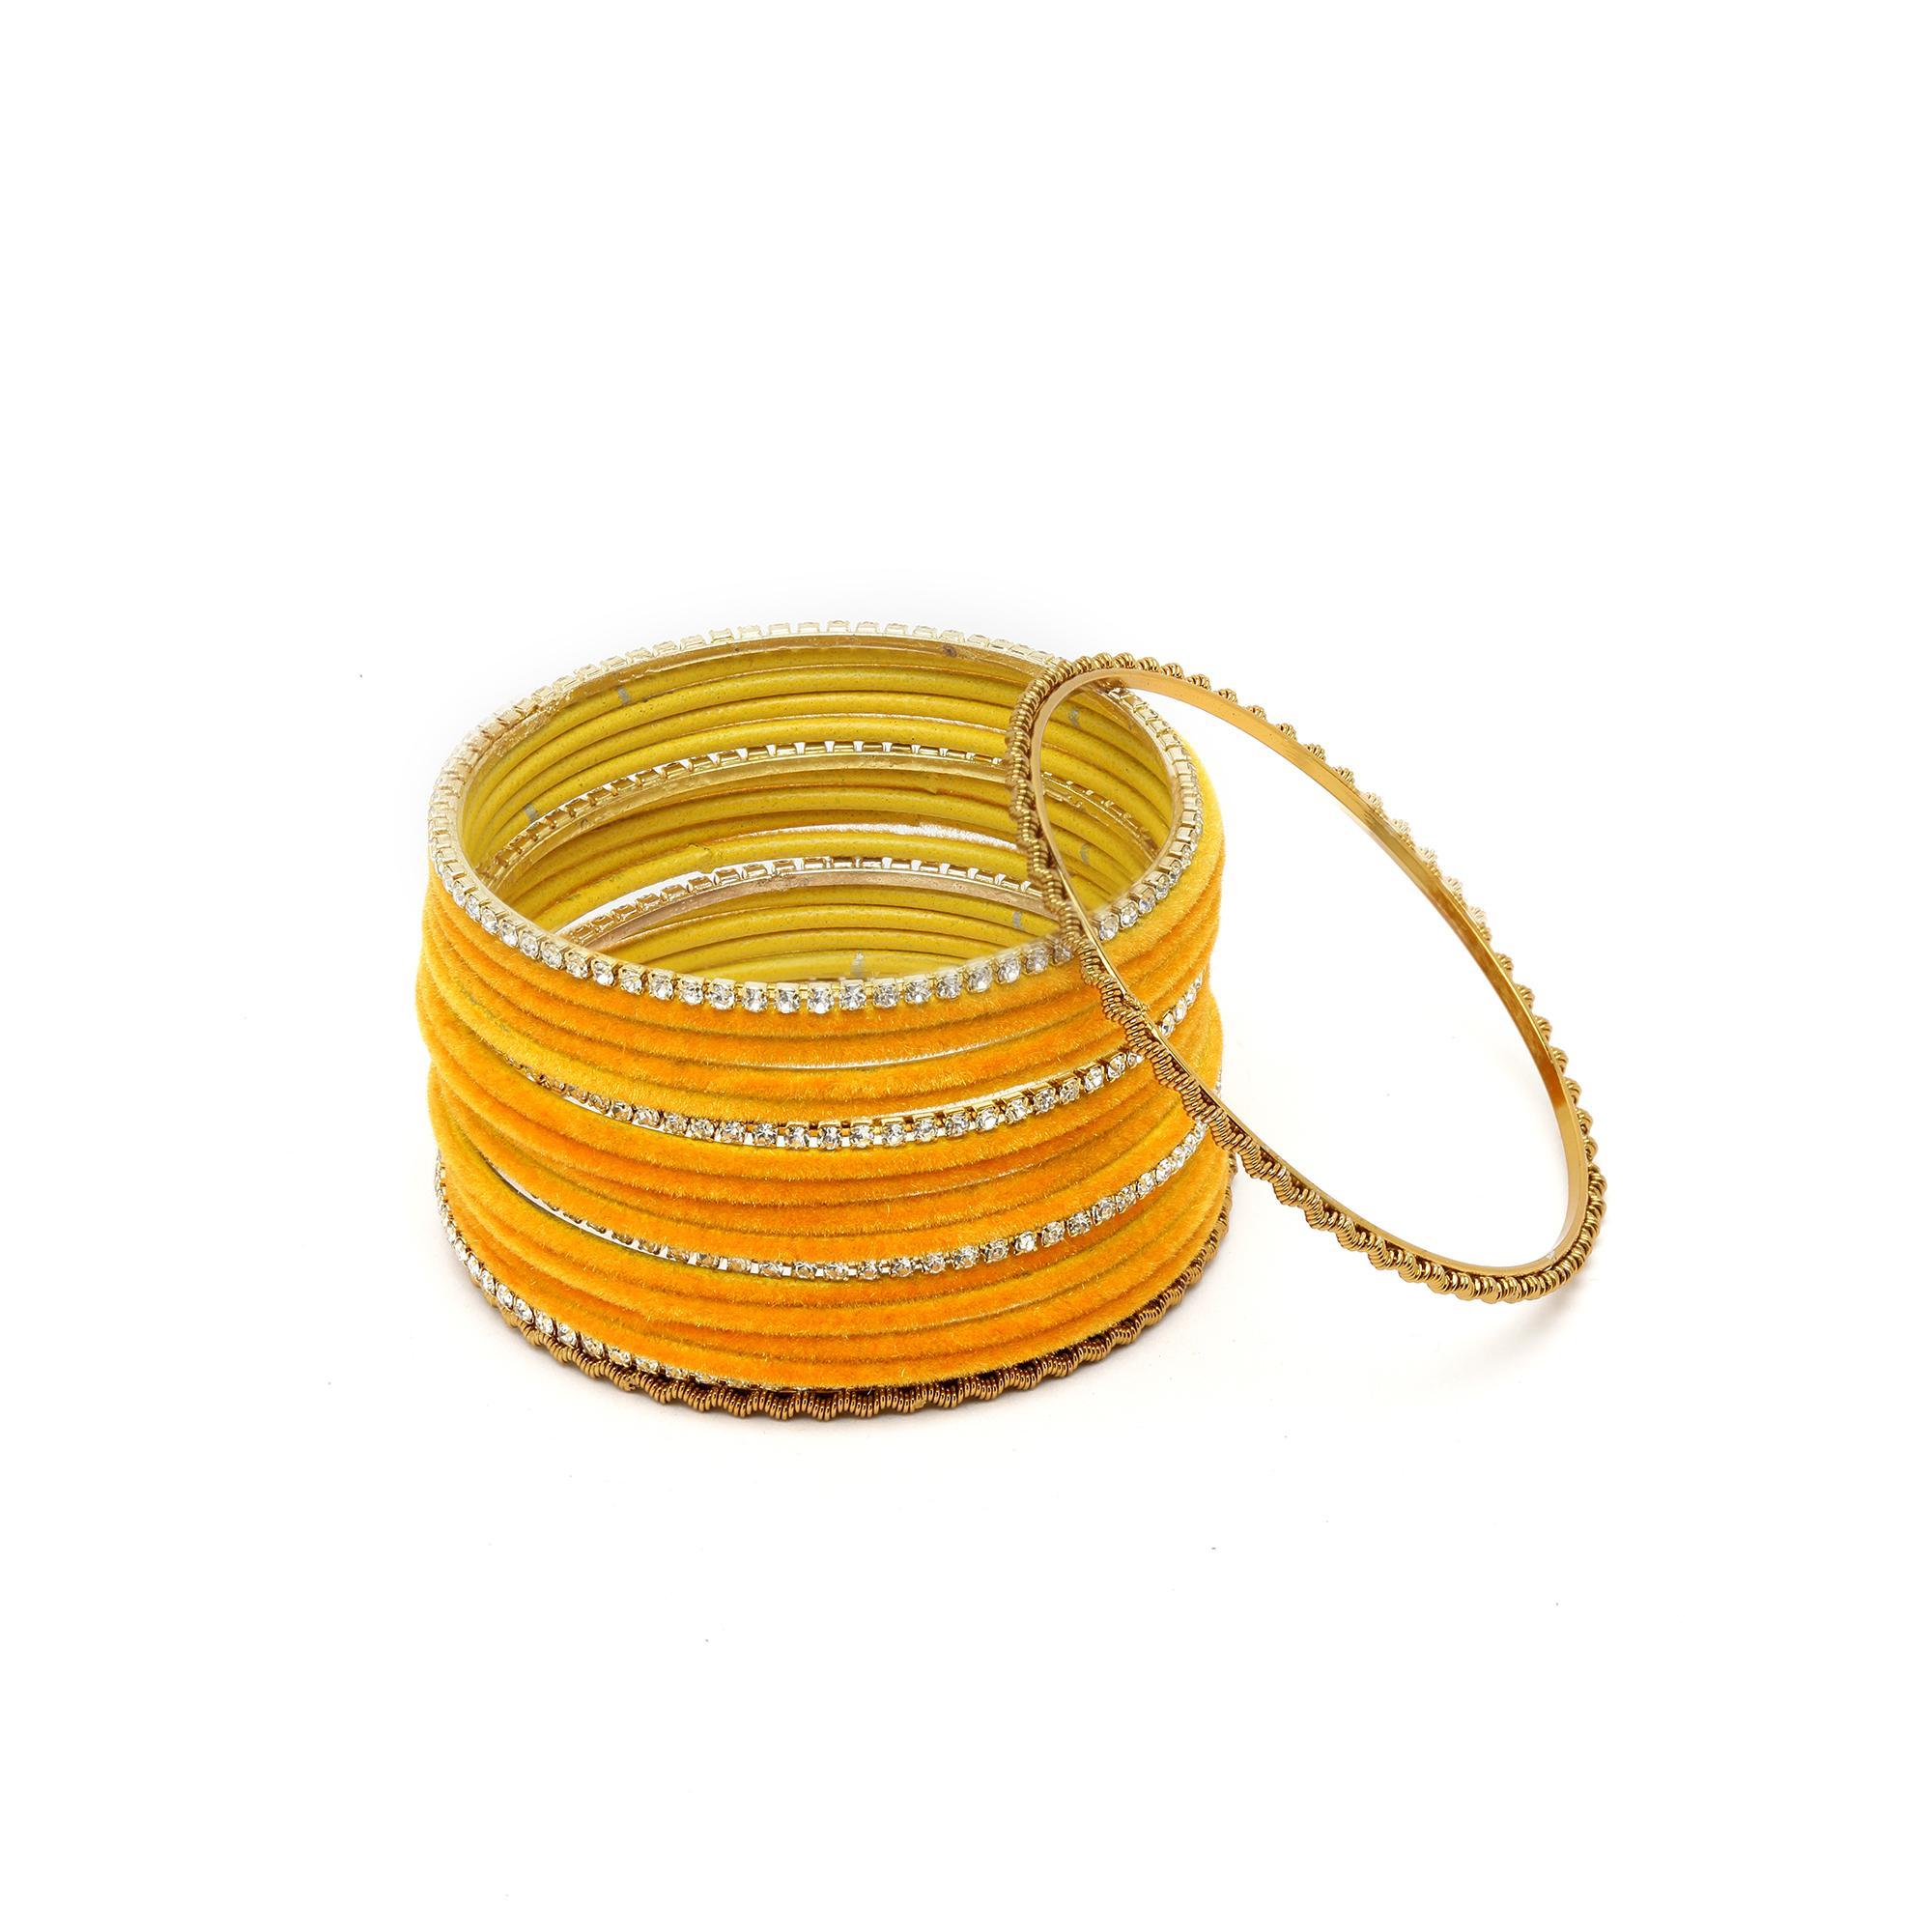
ZENEME Gold-Plated Matte Finish Velvet White American Diamonds Studded Bangles Set Of 36
Type: Bangles
Brand: Zeneme
Price: Rs. 299
 Be a trendsetter and embrace yourself with the wide collection of zeneme. Jewelry has its own place in our hearts. It is every woman’s best friend and more. Since a decade 2011 and with vision of fulfilling every womans desire to look radiant with the unique collection of jewellery which is not just a tradition, it is a form of lifestyle. Zeneme has consistently ensured that it spreads happiness with its masterpieces not just in india but across the globe. Must-have, daily-wear elegant american diamond studs and cuffs from the house of zeneme even perfect for all other special occasions.Disclaimer:Wipe your jewellery with a soft cloth after every use. Always store your jewellery in a flat box to avoid accidental scratches. Keep sprays and perfumes away from your jewellery. Do not soak your jewellery in water. Clean your jewellery using a soft brush, dipped in jewellery cleaning solution only.
Features: Bangles,Bangle,Handcrafted Designer Fashion Bangles,Emblish Design Bangles
Included: Set Of 36 Bangles